Paskapoo Formation

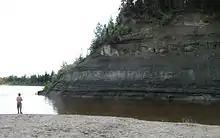
The Blindman River is deeply incised into Paskapoo Formation bedrock at its confluence with the Red Deer River.

The Paskapoo Formation underlies much of southwestern Alberta. It is thickest in the foothills of the Canadian Rockies, and thins eastward to the 112th meridian west in the plains. The formation is more than thick in the foothills, and about near Calgary. It is assumed that it originally reached thicknesses as great as in some areas prior to erosion.